Lingnan University Library

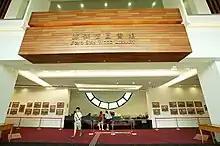

The Lingnan University Library, named after the late benefactor Fong Sum Wood in 1998, is located in the Main Building of Lingnan University, Hong Kong.